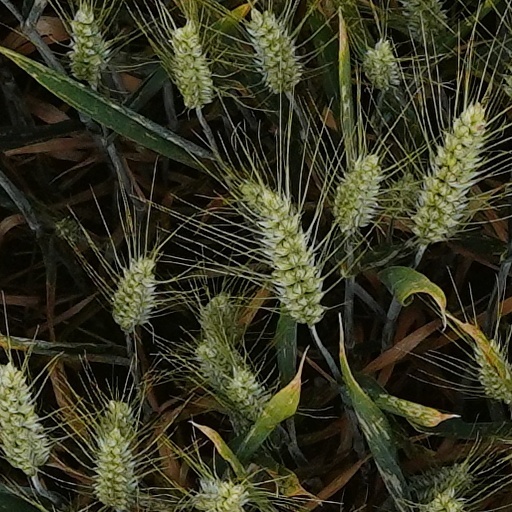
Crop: wheat